Hog Day Afternoon (Gotham)

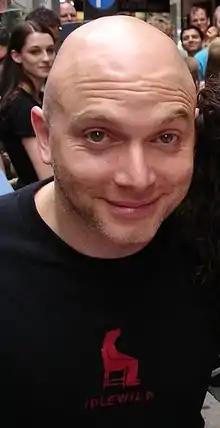
Michael Cerveris guest stars in the episode as Lazlo Valentin / Professor Pyg. The episode is also Pyg's first live-action portrayal.

In September 2017, Michael Cerveris joined the show as Lazlo Valentin / Professor Pyg, in a multi-episode role. Cerveris stated, "Professor Pyg is a brilliant and chameleon-like person who has a highly developed sense of what's right and wrong — it just might not be a sense of right and wrong that corresponds with everybody else's." He also added that, "When they [the writers] had somebody who played Sweeney Todd, they knew the direction they wanted to go... [Broadway fans who don't watch "Gotham"] might give it a look simply because of that, and find that they have a new favorite show." Donal Logue stated, "We have Michael Cerveris coming in and playing Professor Pyg and he's such an incredibly gifted actor and, as happens a lot, the gentlest and most gifted of artistic souls can play the darkest, creepiest human beings known to literature or film."